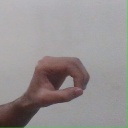
अक्षर: औ